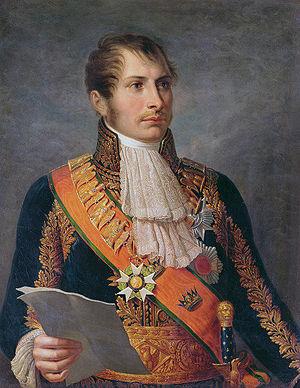
Portrait du prince Eugène de Beauharnais (1781-1824), vice-roi d'Italie et duc de Leuchtenberg
L’armée du Royaume d'Italie, active de 1805 à 1814, est une armée de terre créée par le vice-roi d'Italie Eugène de Beauharnais. Sous le Premier Empire, les États vassaux de la France napoléonienne, en particulier le royaume d'Italie, s'efforcent de mettre une armée sur pied. En Italie, ce projet se fait dans la lignée des attentes d'Eugène de Beauharnais, général d'Empire et vice-roi du pays, où la conscription a été instaurée en 1802 par la République italienne. L'organisation d'une telle armée a aussi pour but de s'émanciper de la présence des troupes françaises d'occupation, chargées du contrôle du territoire. Ainsi, en 1806, ce sont 40 000 soldats impériaux qui cantonnent dans le royaume de Naples. L'émergence des armées nationales permet non seulement de réduire les coûts d'entretien des contingents français et de garantir en partie l'autonomie des nouveaux royaumes, mais également de créer, pour la première fois, un sentiment d'unité chez les soldats italiens.
Marie Josèphe Rose Tascher de La Pagerie, dite Joséphine de Beauharnais, née le 23 juin 1763 aux Trois-Îlets en Martinique et morte le 29 mai 1814 au château de Malmaison à Rueil-Malmaison, est la première épouse de l’empereur Napoléon Iᵉʳ de 1796 à 1809. À ce titre, elle est impératrice des Français de 1804 à 1809 et reine d'Italie de 1805 à 1809.